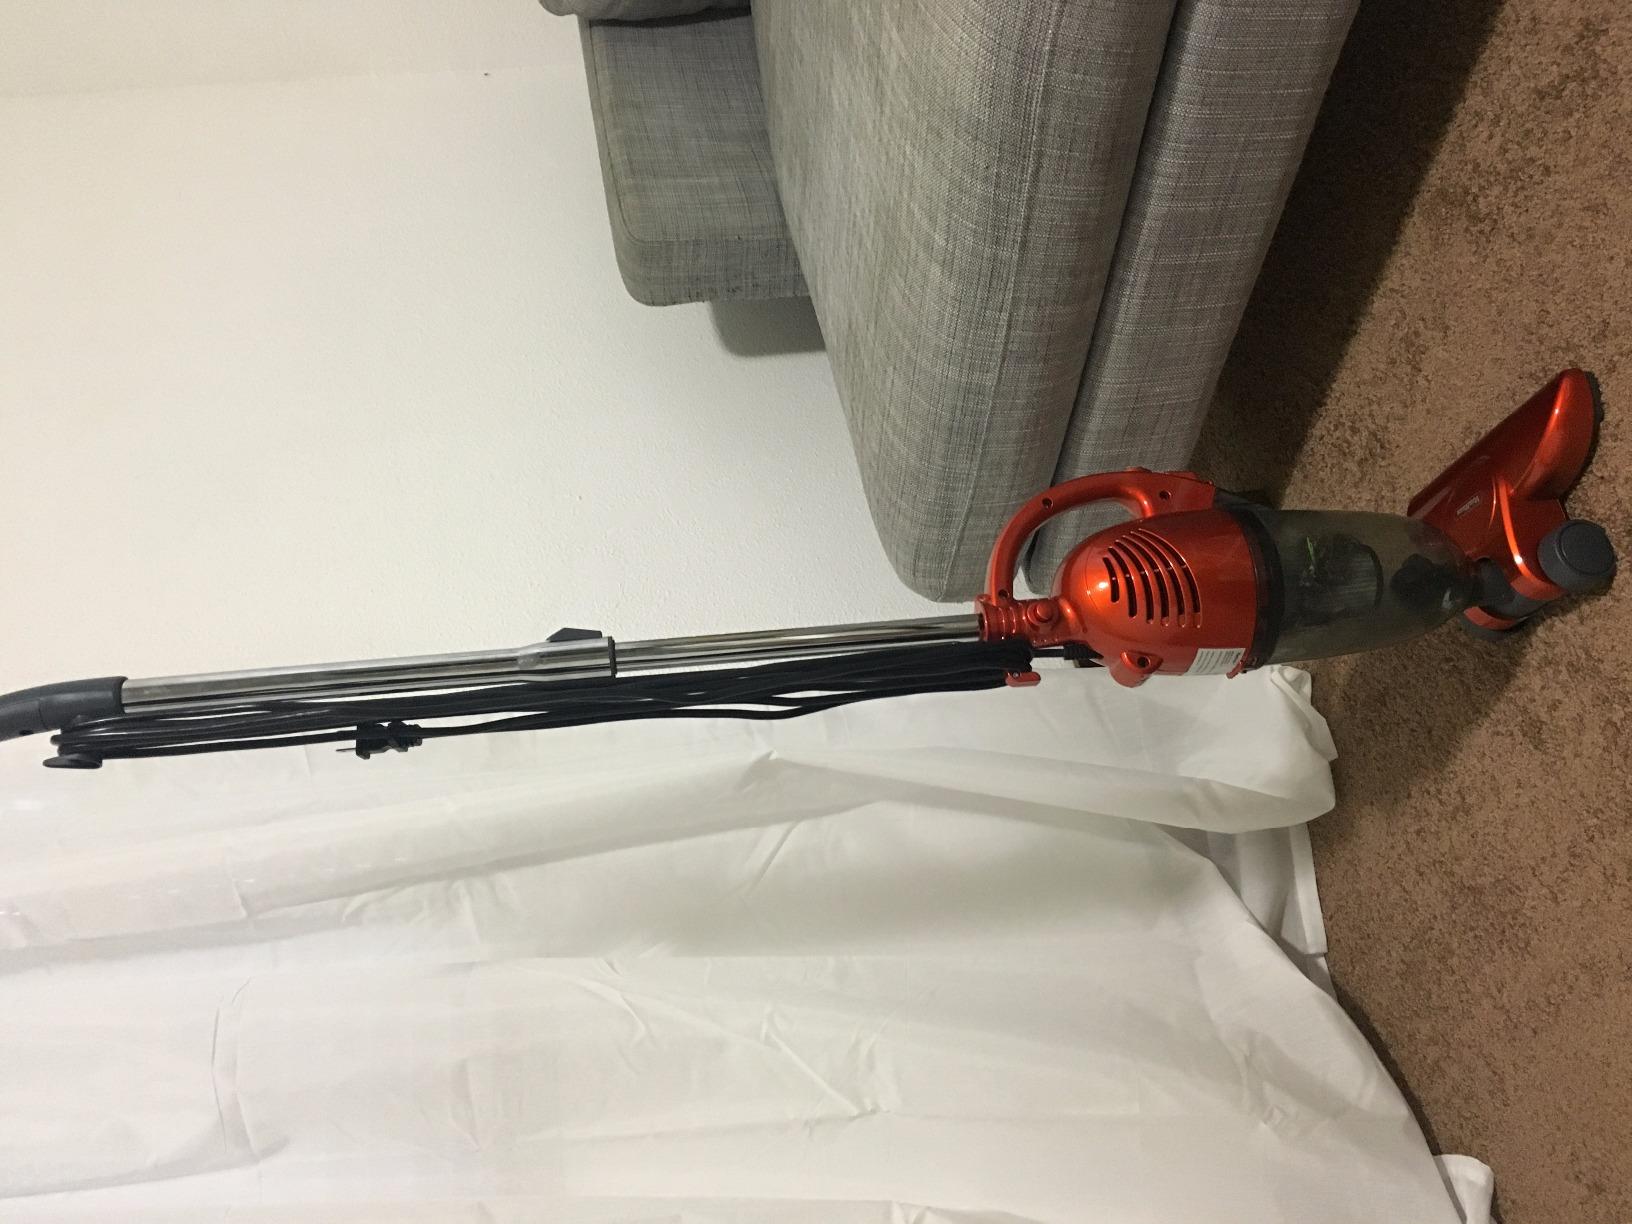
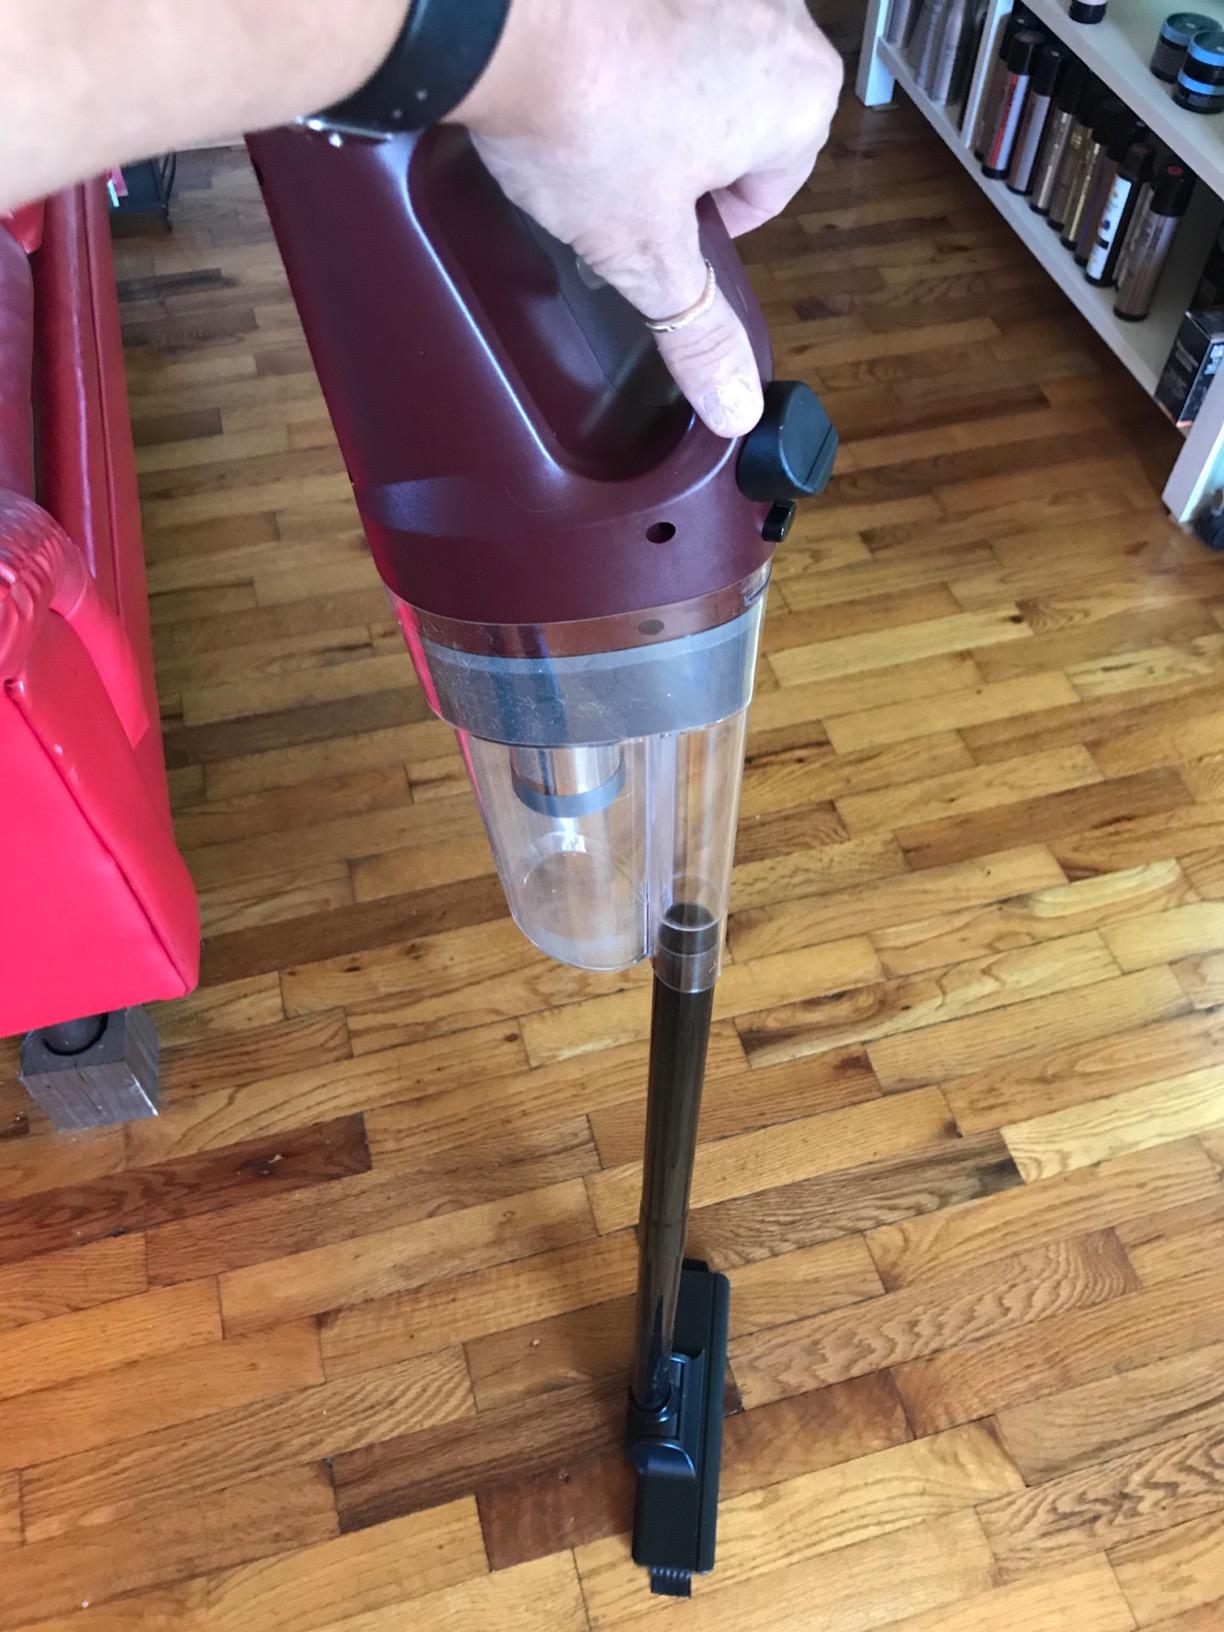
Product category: items_vacuum
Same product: no